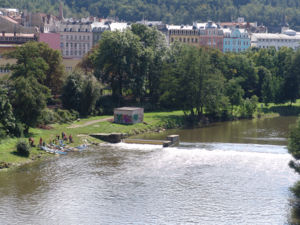
Eger (flod)
Floden Eger vid Karlsbad
Eger er en flod i Bayern og Tjekkiet, som er biflod til Elben.